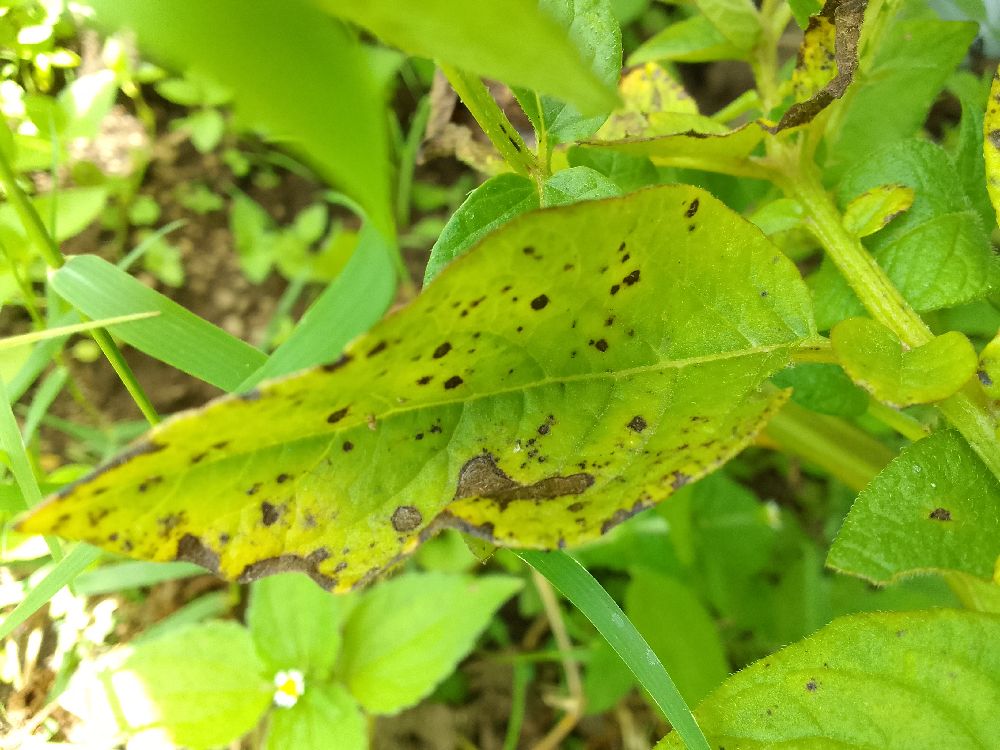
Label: Early blight